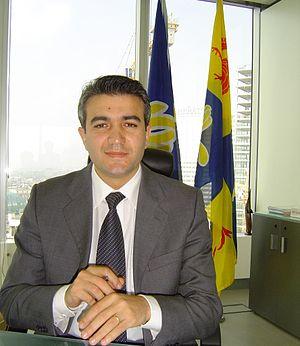
Emir Kir en 2008.
Emir Kir est un homme politique belge, né à Charleroi le 17 octobre 1968.
Le terme Turcs en Belgique ou Belgo-Turcs se réfère à des Turcs qui ont immigré vers la Belgique. Cependant, il peut également se référer à des personnes nées en Belgique qui ont des parents ou des ascendants turcs.